Royal Naval Reserve

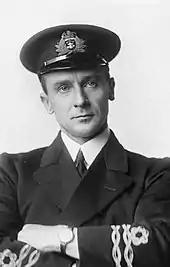
A First World War RNR Lieutenant wearing the "wavy navy" rank insignia of reserve officers

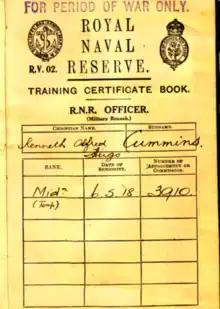
RNR Officer Training Certificate Book, 1918

On mobilisation in 1914, the RNR consisted of 30,000 officers and men. Officers of the permanent RNR on general service quickly took up seagoing appointments in the fleet, many in command, in destroyers, submarines, auxiliary cruisers and Q-ships. Others served in larger units of the battle fleet including a large number with the West Indies Squadron who became casualties at the Battle of Coronel and later at the Battle of Jutland. Fishermen of the RNR section served with distinction on board trawlers fitted out as minesweepers at home and abroad throughout the war, where they suffered many casualties and losses. One such casualty was armed naval drifter HMT "Frons Olivae", which hit a mine off Ramsgate on 12 October 1915 in an explosion that killed at least five other seamen. One casualty, a Newfoundlander serving with the Royal Naval Reserve, was subsequently buried in the Hamilton Road Cemetery, Deal, Kent.